Centris pallida

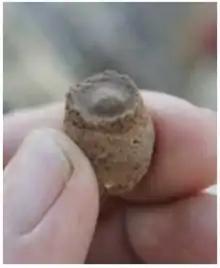
"Centris pallida" brood pot

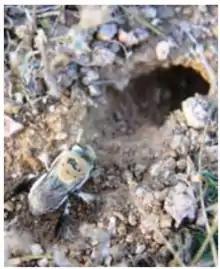
"Centris pallida" digging female

A "C. pallida" female will find a spot for her nest. She will then dig diagonally down about . At the end of this tunnel, she will dig a long vertical chamber where the egg will be laid. The chamber will be about below the surface. In this chamber, the female will form a brood pot lined with wax. The brood pot will contain nectar and pollen similar to the bee bread in other bees; however, unlike other bees, the bee bread is the consistency of molasses instead of being solid. The egg is laid on top of the bee bread and sealed in with wax, and the tunnel is partially filled with dirt to protect the egg. A female can create several of the burrows during her lifetime.